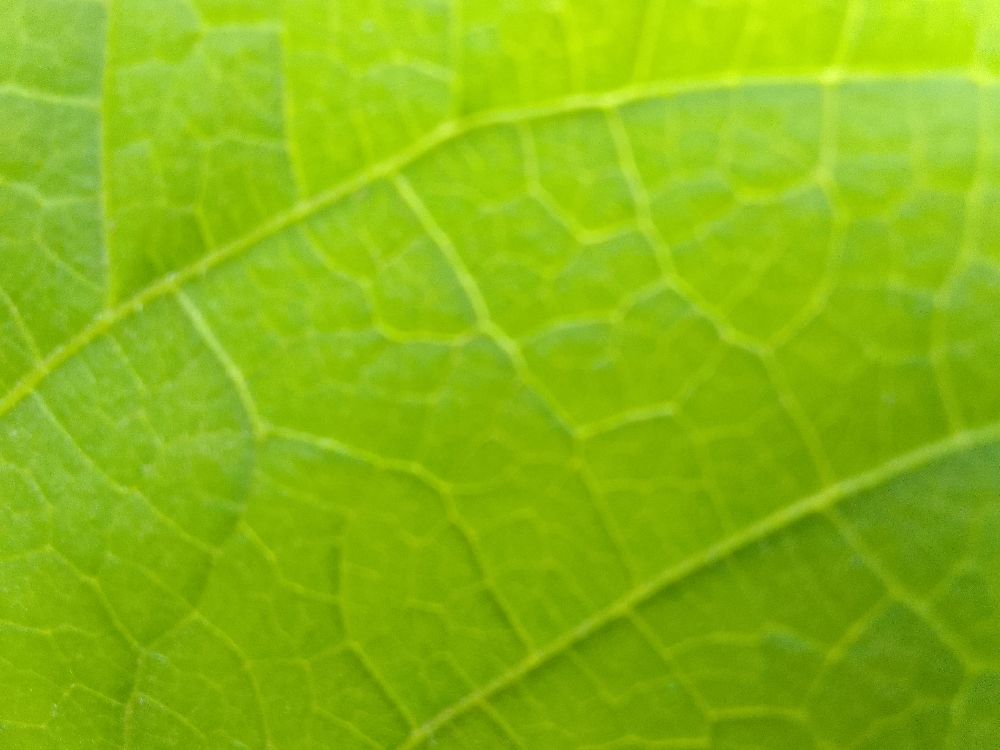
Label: healthy